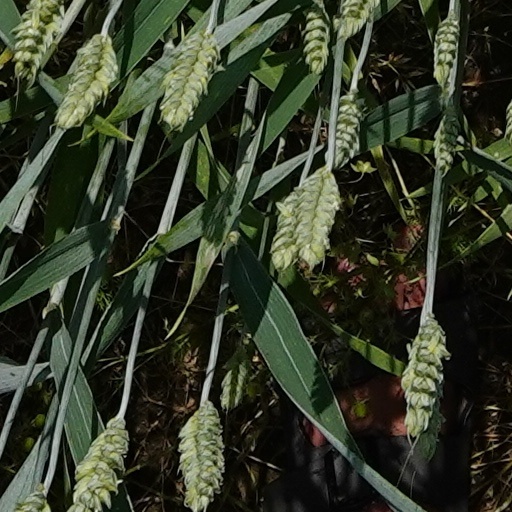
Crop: wheat